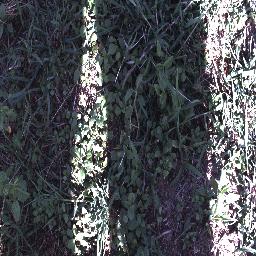
Label: negative